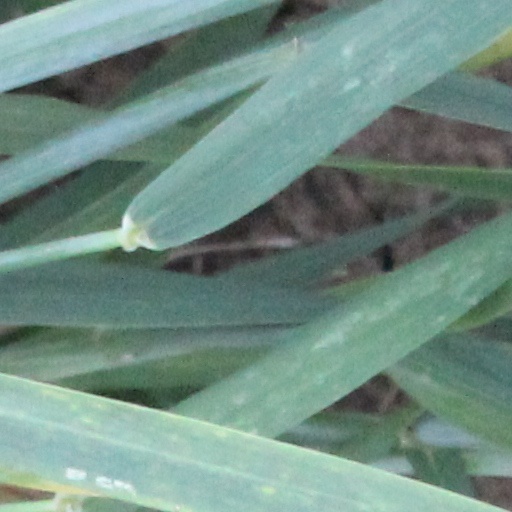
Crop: wheat